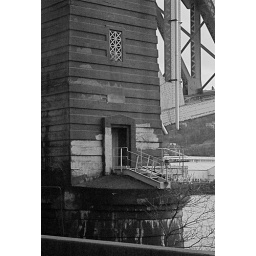
liberty bridge in black and white